Sorin Hall (University of Notre Dame)

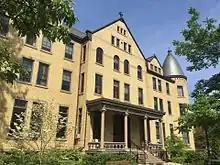
Sorin Hall with its iconic porch

It was designed by Willoughby J. Edbrooke, architect of the Main Building, Washington Hall (1881), and the Science Hall (1883 - today's LaFortune Student Center) in collaboration with Franklin Pierce Burnham. His design has been described as a mixture of Gothic and Roman for a building that resembles a French château. Groundbreaking took place on March 18, 1887, and the cornerstone was laid by Fr. Sorin on May 27, 1888, the 50th anniversary of his ordination as a priest. Originally intended to be called Collegiate Hall, when the cornerstone was uncovered for the ceremony, Father Sorin discovered that the dormitory was to be named in his honor. Construction progressed throughout the fall of 1888 and the dorm opened its doors on New Year's Day of 1889. The 12 January 1889 issue of the Scholastic reported that "The house is replete with all the modern conveniences; and the rooms, fifty in number, are large enough to encourage study, and at the same time small enough to discourage visiting.” The fifty rooms were all singles. The first student to reserve a room in the hall was Joe Cusack, who played halfback for the inaugural Notre Dame football team and varsity quarterback a year later. He chose a room situated at the southwest corner of the hall. Space for the law department, founded in 1866, was situated on the south side of the first floor; classes had previously been taught in the Main Building. The basement hosted a smoking room and a reading room for the comfort of students. Rev. Andrew Morrissey, C.S.C. (1860-1921) was the dorm's first rector. He would serve as the university's eighth president from 1893 to 1905. The rector's room was situated immediately north of the front door. Professor “Colonel” William Hoynes, chair of the law department and one of the early bachelor dons, was housed to the south of the front door. Two seminarians, who assisted Father Morrissey, also resided in the new building. Sorin Hall's chapel, dedicated to St. Thomas Aquinas, was built on the north side of the building. Fr. James A. Burns, C.S.C. was rector for four years.